Deportation of the Chechens and Ingush

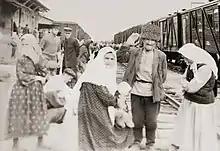
Chechen residents of the village of Yurt-Auh, awaiting return to their homes at a railway station in Bishkek, 1957

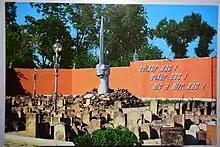
Postcard with the image of the Memorial to the Victims of the Deportation of 1944. The inscription on the wall means: "We will not weep! We will not break! We will not forget!" The memorial was demolished in 2014.

Some 6,000 Chechens were stuck in the mountains of the Galanzhoy district due to the snow, but this slowed the deportation only minimally: 333,739 people were evicted, of which 176,950 were sent to trains already on the first day of the operation. Beriya reported that there were only six cases of resistance, 842 were "subject to isolation" while 94,741 were removed from their homes by 11 p.m. on the first day of the operation. Each family was allowed to carry up to 500 kg of personal belongings on the trip. The people were transported in cattle trains that were not appropriate for human transfer, lacking electricity, heating or running water. The exiles inside endured epidemics, which lead to deaths from infections or hunger. The transit to Central Asia lasted for almost a month. Some of the epidemics included typhus. One witness, who was seven years old at the time of her family's deportation, recalls that the wagons were so full of people that there was no space to move inside them. The exiles were given food only sporadically during the transit and did not know where they were being taken to. The wagons did not even stop for bathroom breaks: the passengers had to make holes in the floor to relieve themselves. The special trains traveled almost 2,000 miles and discharged the peoples into desolate areas of Central Asia, devoid of shelters or food. 239,768 Chechens and 78,479 Ingush were sent to the Kazakh SSR, whereas 70,089 Chechens and 2,278 Ingush arrived in Kirgiz SSR. Smaller number of the remaining deportees were sent to Uzbek SSR, Russian SFSR and Tajik SSR.